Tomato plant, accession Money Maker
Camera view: bottom (45 deg); turntable rotation: 0 degrees
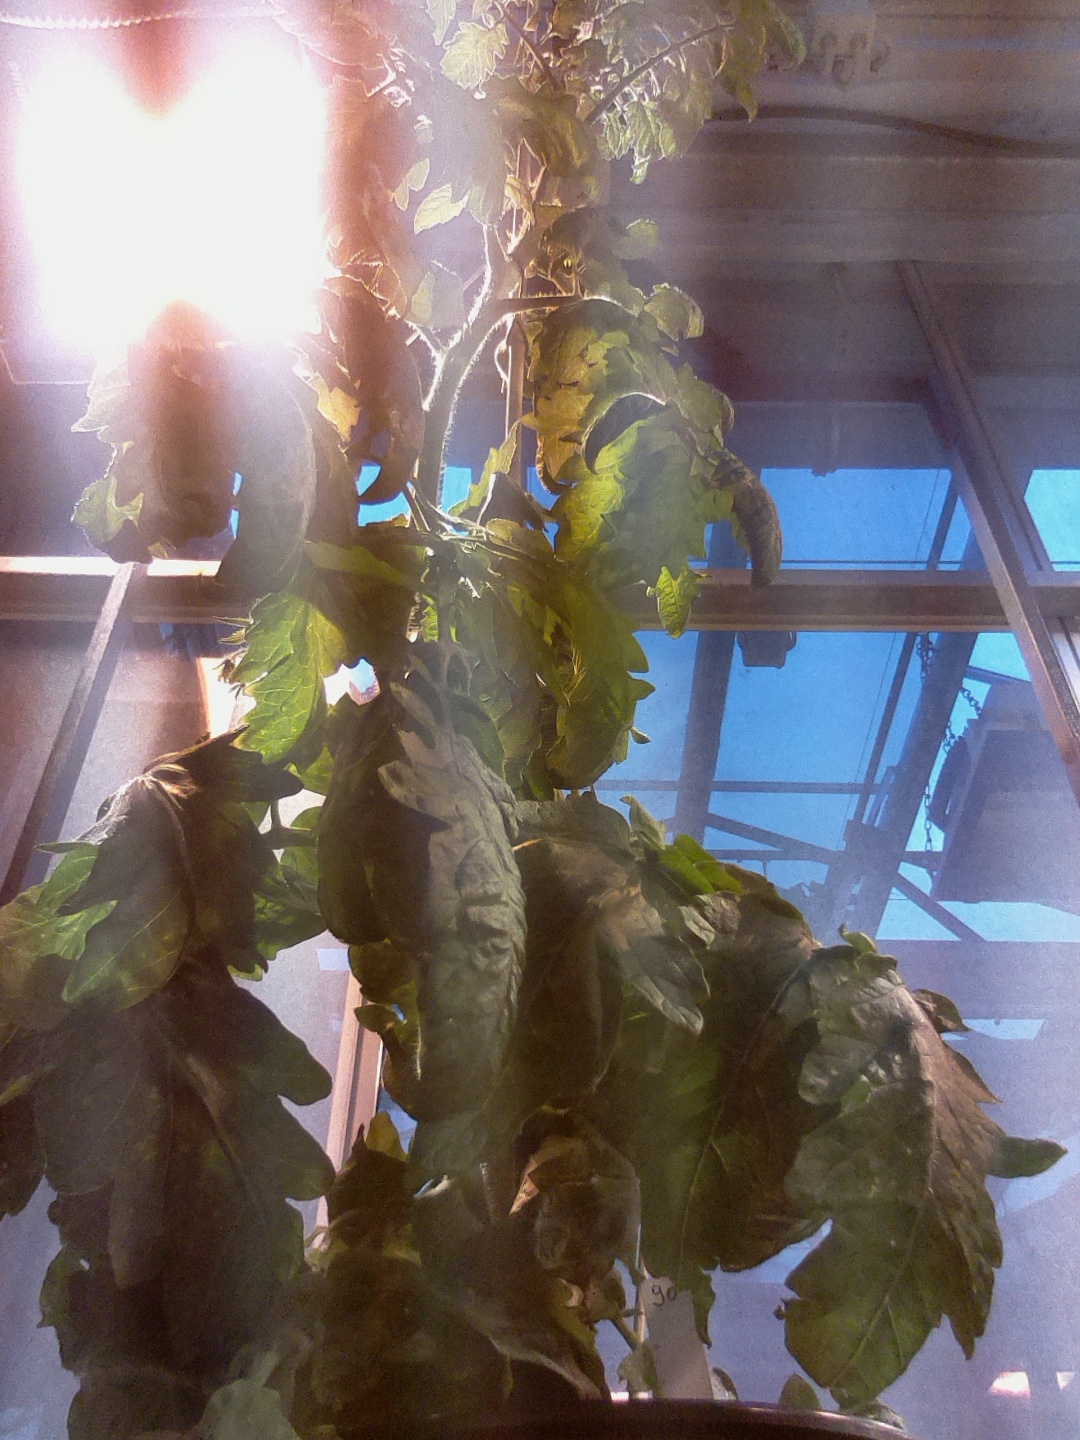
BBCH growth stage 69: End of flowering, 90%-100% of flowers open, more petals falling